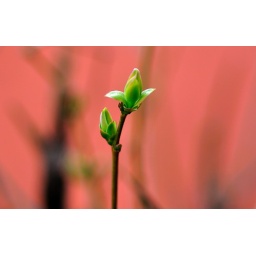
A tree in front of my building which awakens before others every spring and always makes me happy